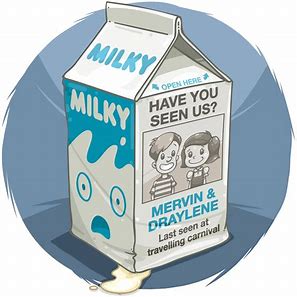
Waste category: cardboard